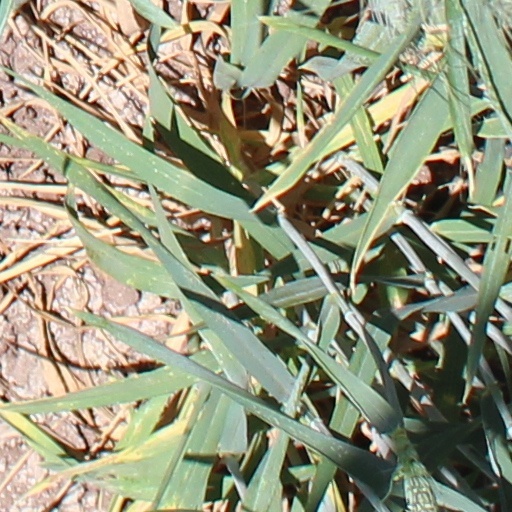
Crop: wheat